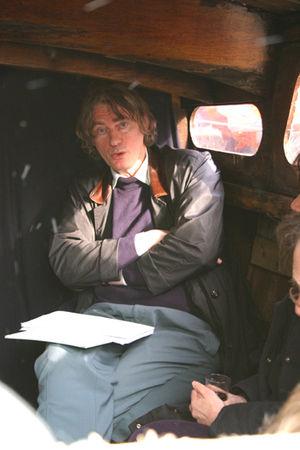
Cor Gout est un chanteur et écrivain néerlandais.